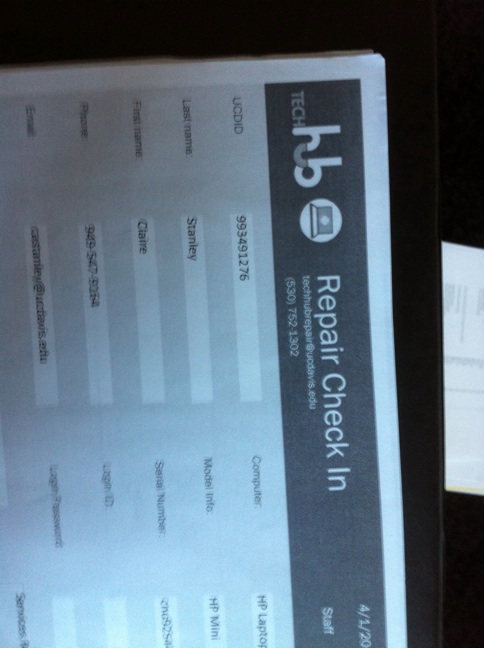Question: What does the top of this page say?
Answer: repair check in